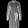
Label: Dress